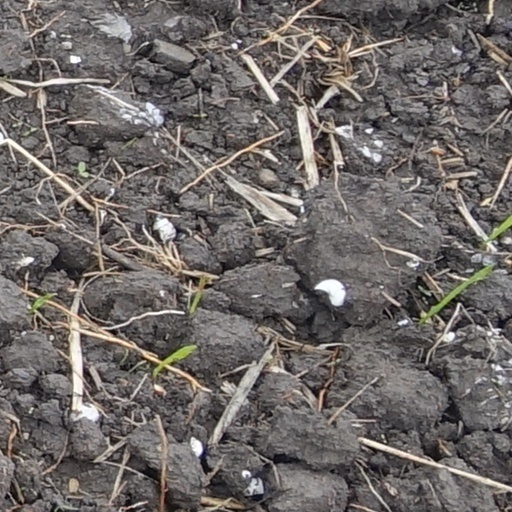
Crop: wheat